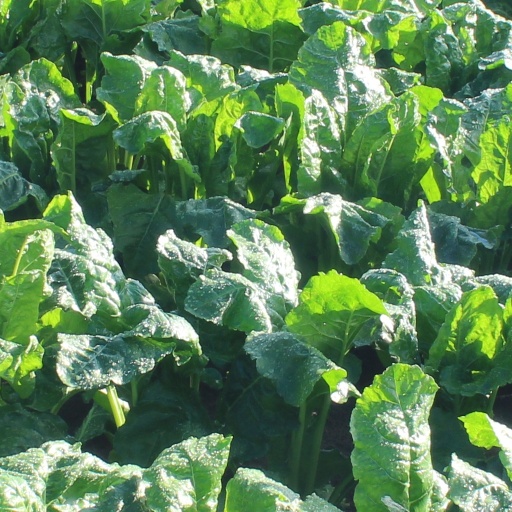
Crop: sugar beet